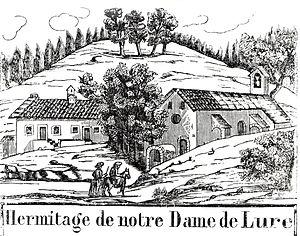
Abbaye Notre-Dame de Lure en 1858
La montagne de Lure est une montagne des Préalpes de Haute-Provence, située dans le département des Alpes-de-Haute-Provence. Elle appartient à la même formation géologique que le plateau d'Albion, qu'elle jouxte, et le mont Ventoux. Cette chaîne s'allonge sur 42 kilomètres de long, culmine au signal de Lure et présente un relief très contrasté entre l'adret calcaire, coupé de combes et de vallons, et l'ubac marneux, où s'accumulent monts et ravins.
L’abbaye Notre-Dame de Lure est une ancienne abbaye fondée au XIIᵉ siècle et située dans la forêt de la montagne de Lure sur la commune de Saint-Étienne-les-Orgues, à plus de 1 200 m d’altitude.